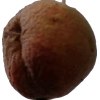
Label: peach